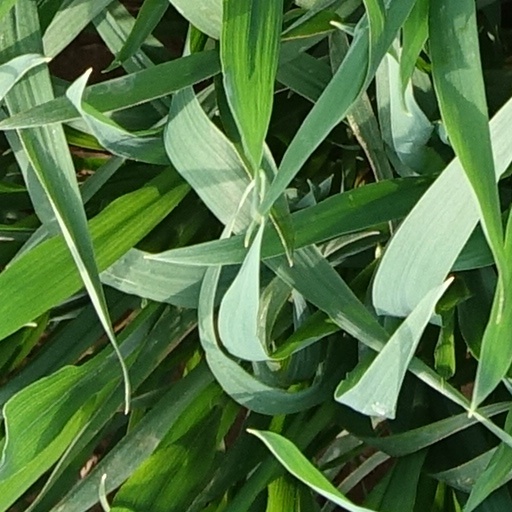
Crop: wheat